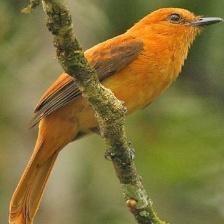
Species: CINNAMON ATTILA
Scientific name: ATTILA CINNAMOMEUS